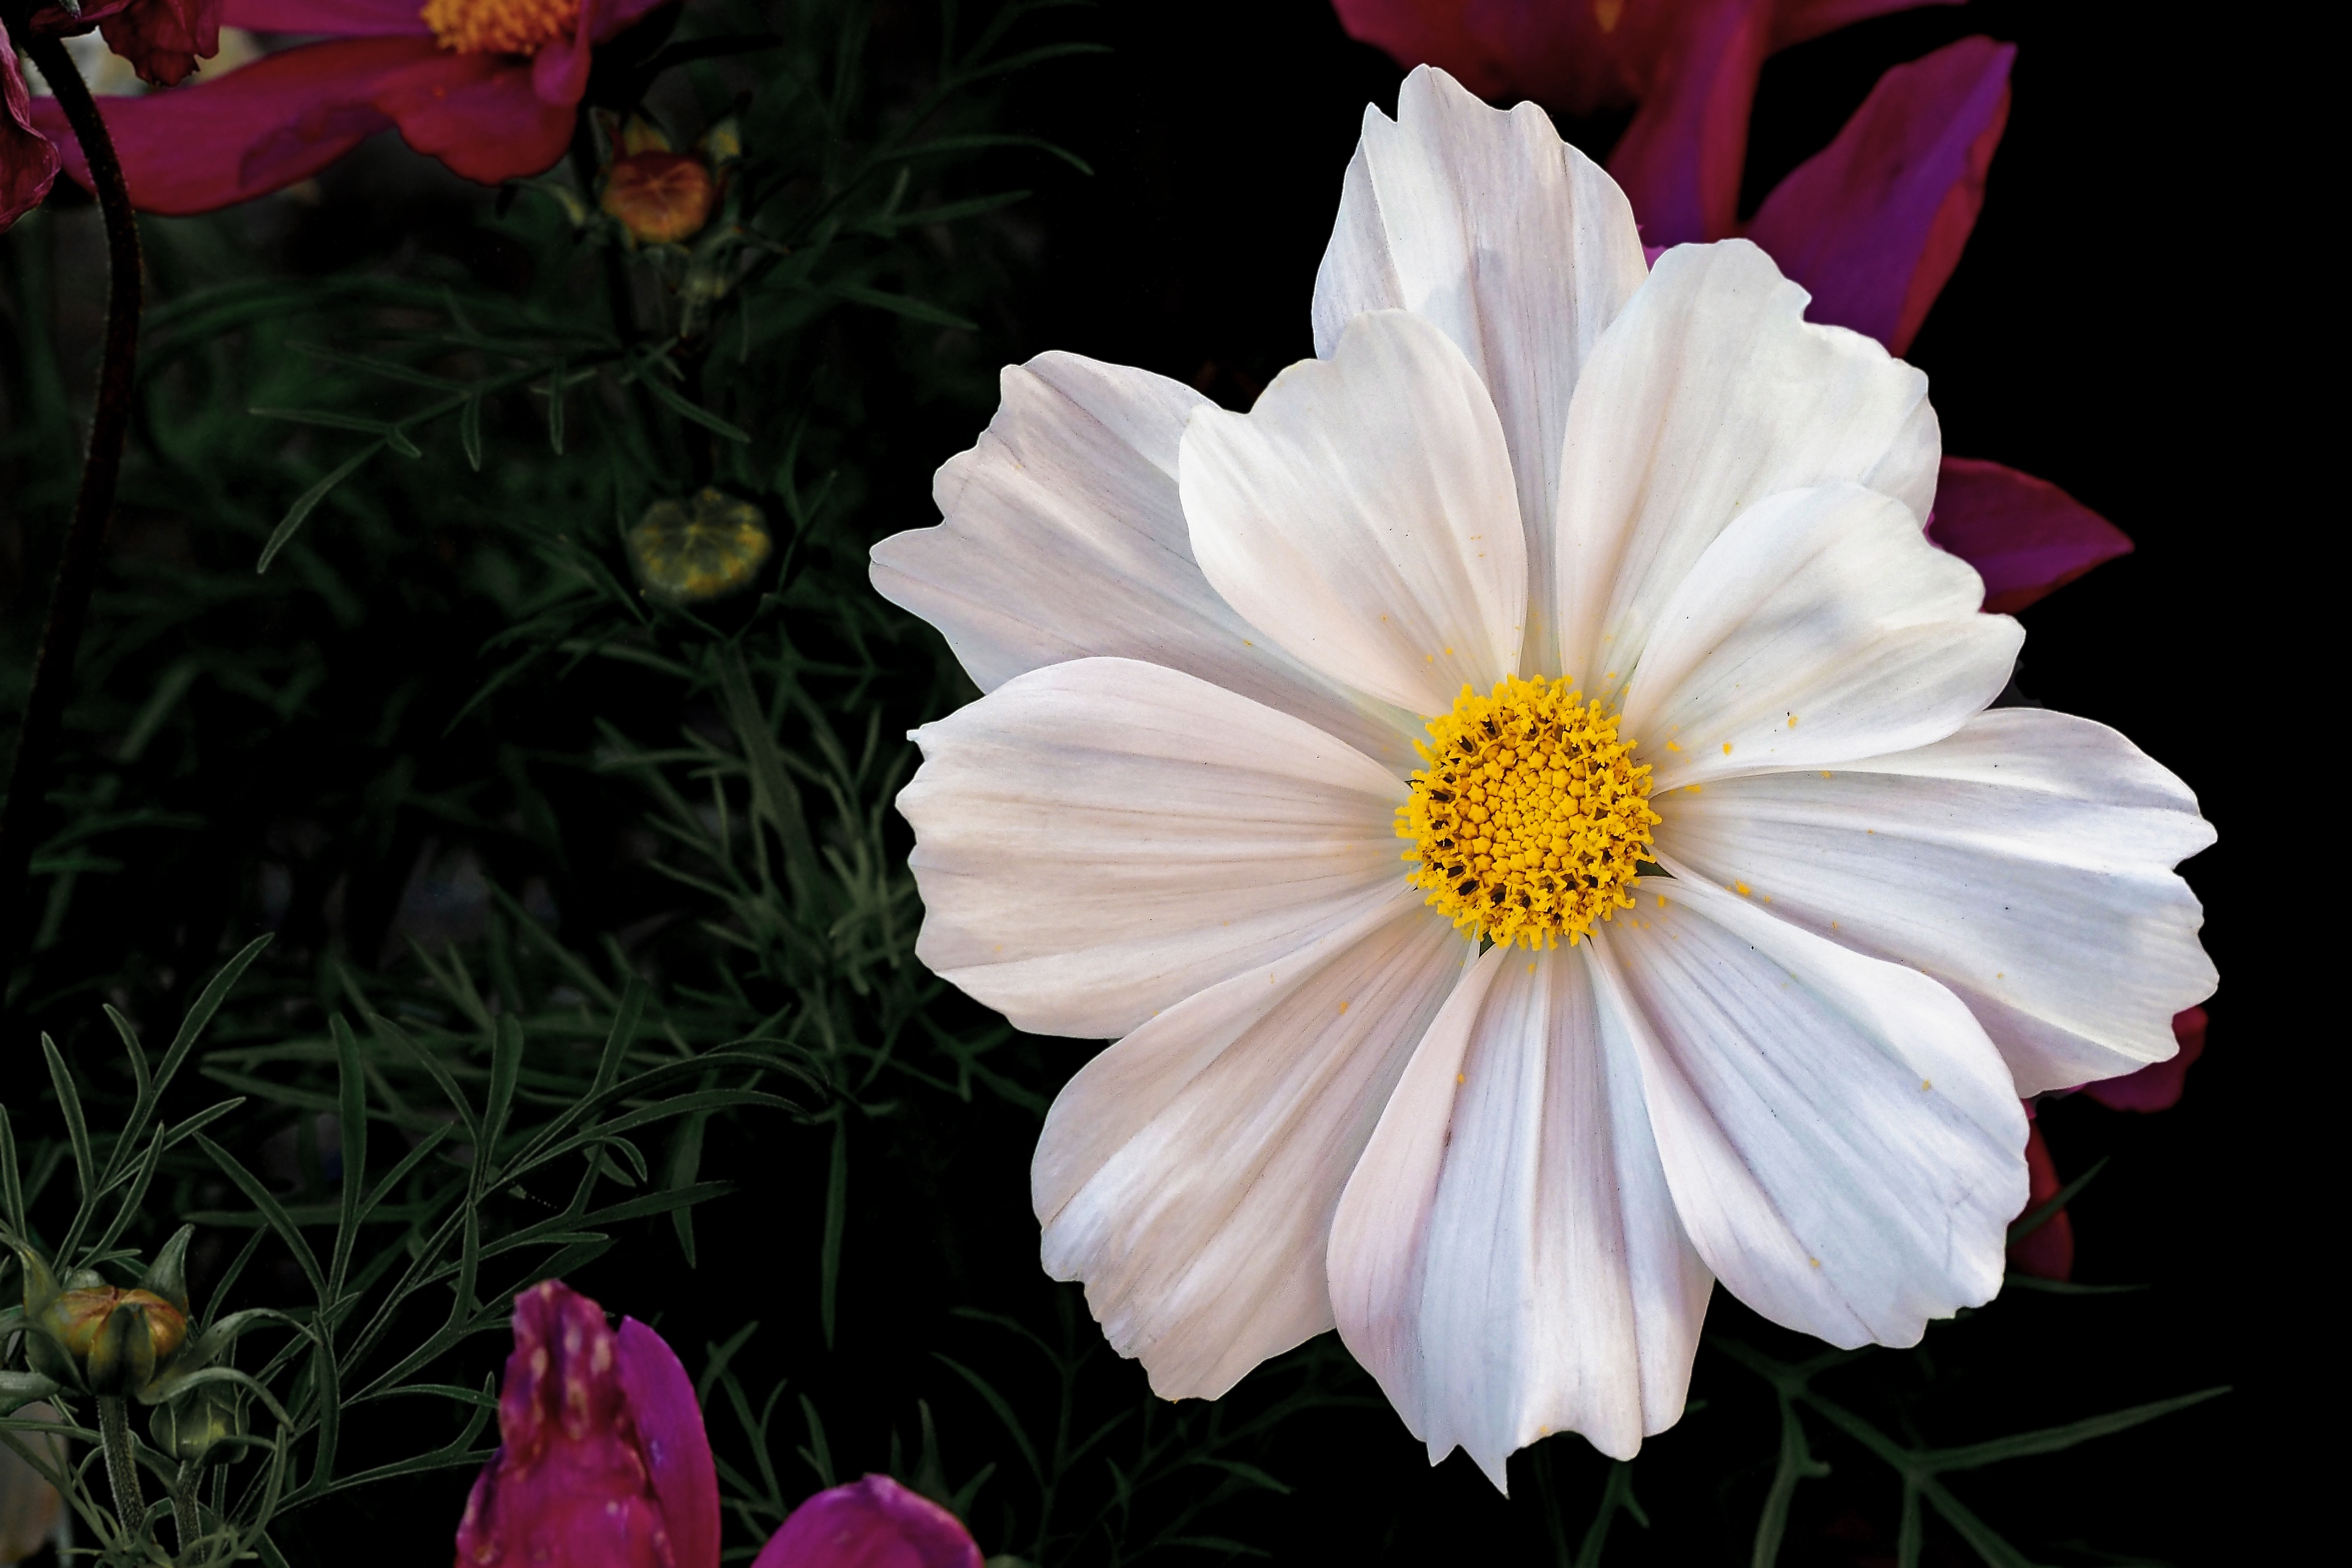
plant, white, cosmos, flower, petal, botany, flora, floristry, macro photography, cosmea, kosmee, flowering plant, daisy family, leaflet leaved schmuckblume, cosmea bipinnata, land plant, garden cosmos